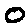
Label: 0